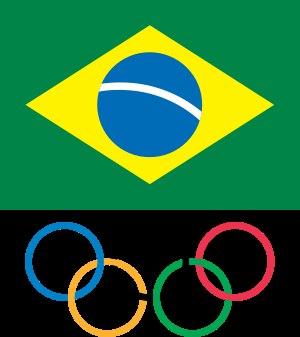
Le Comité olympique du Brésil ou COB est le comité national olympique du Brésil, fondé le 8 juin 1914 à Rio de Janeiro. Il est reconnu par le Comité international olympique depuis 1935, la Première Guerre mondiale ayant interrompu ses activités.